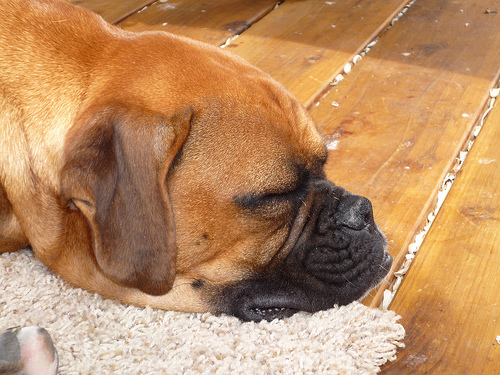
Animal: dog
Breed: boxer